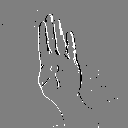
ASL letter: b